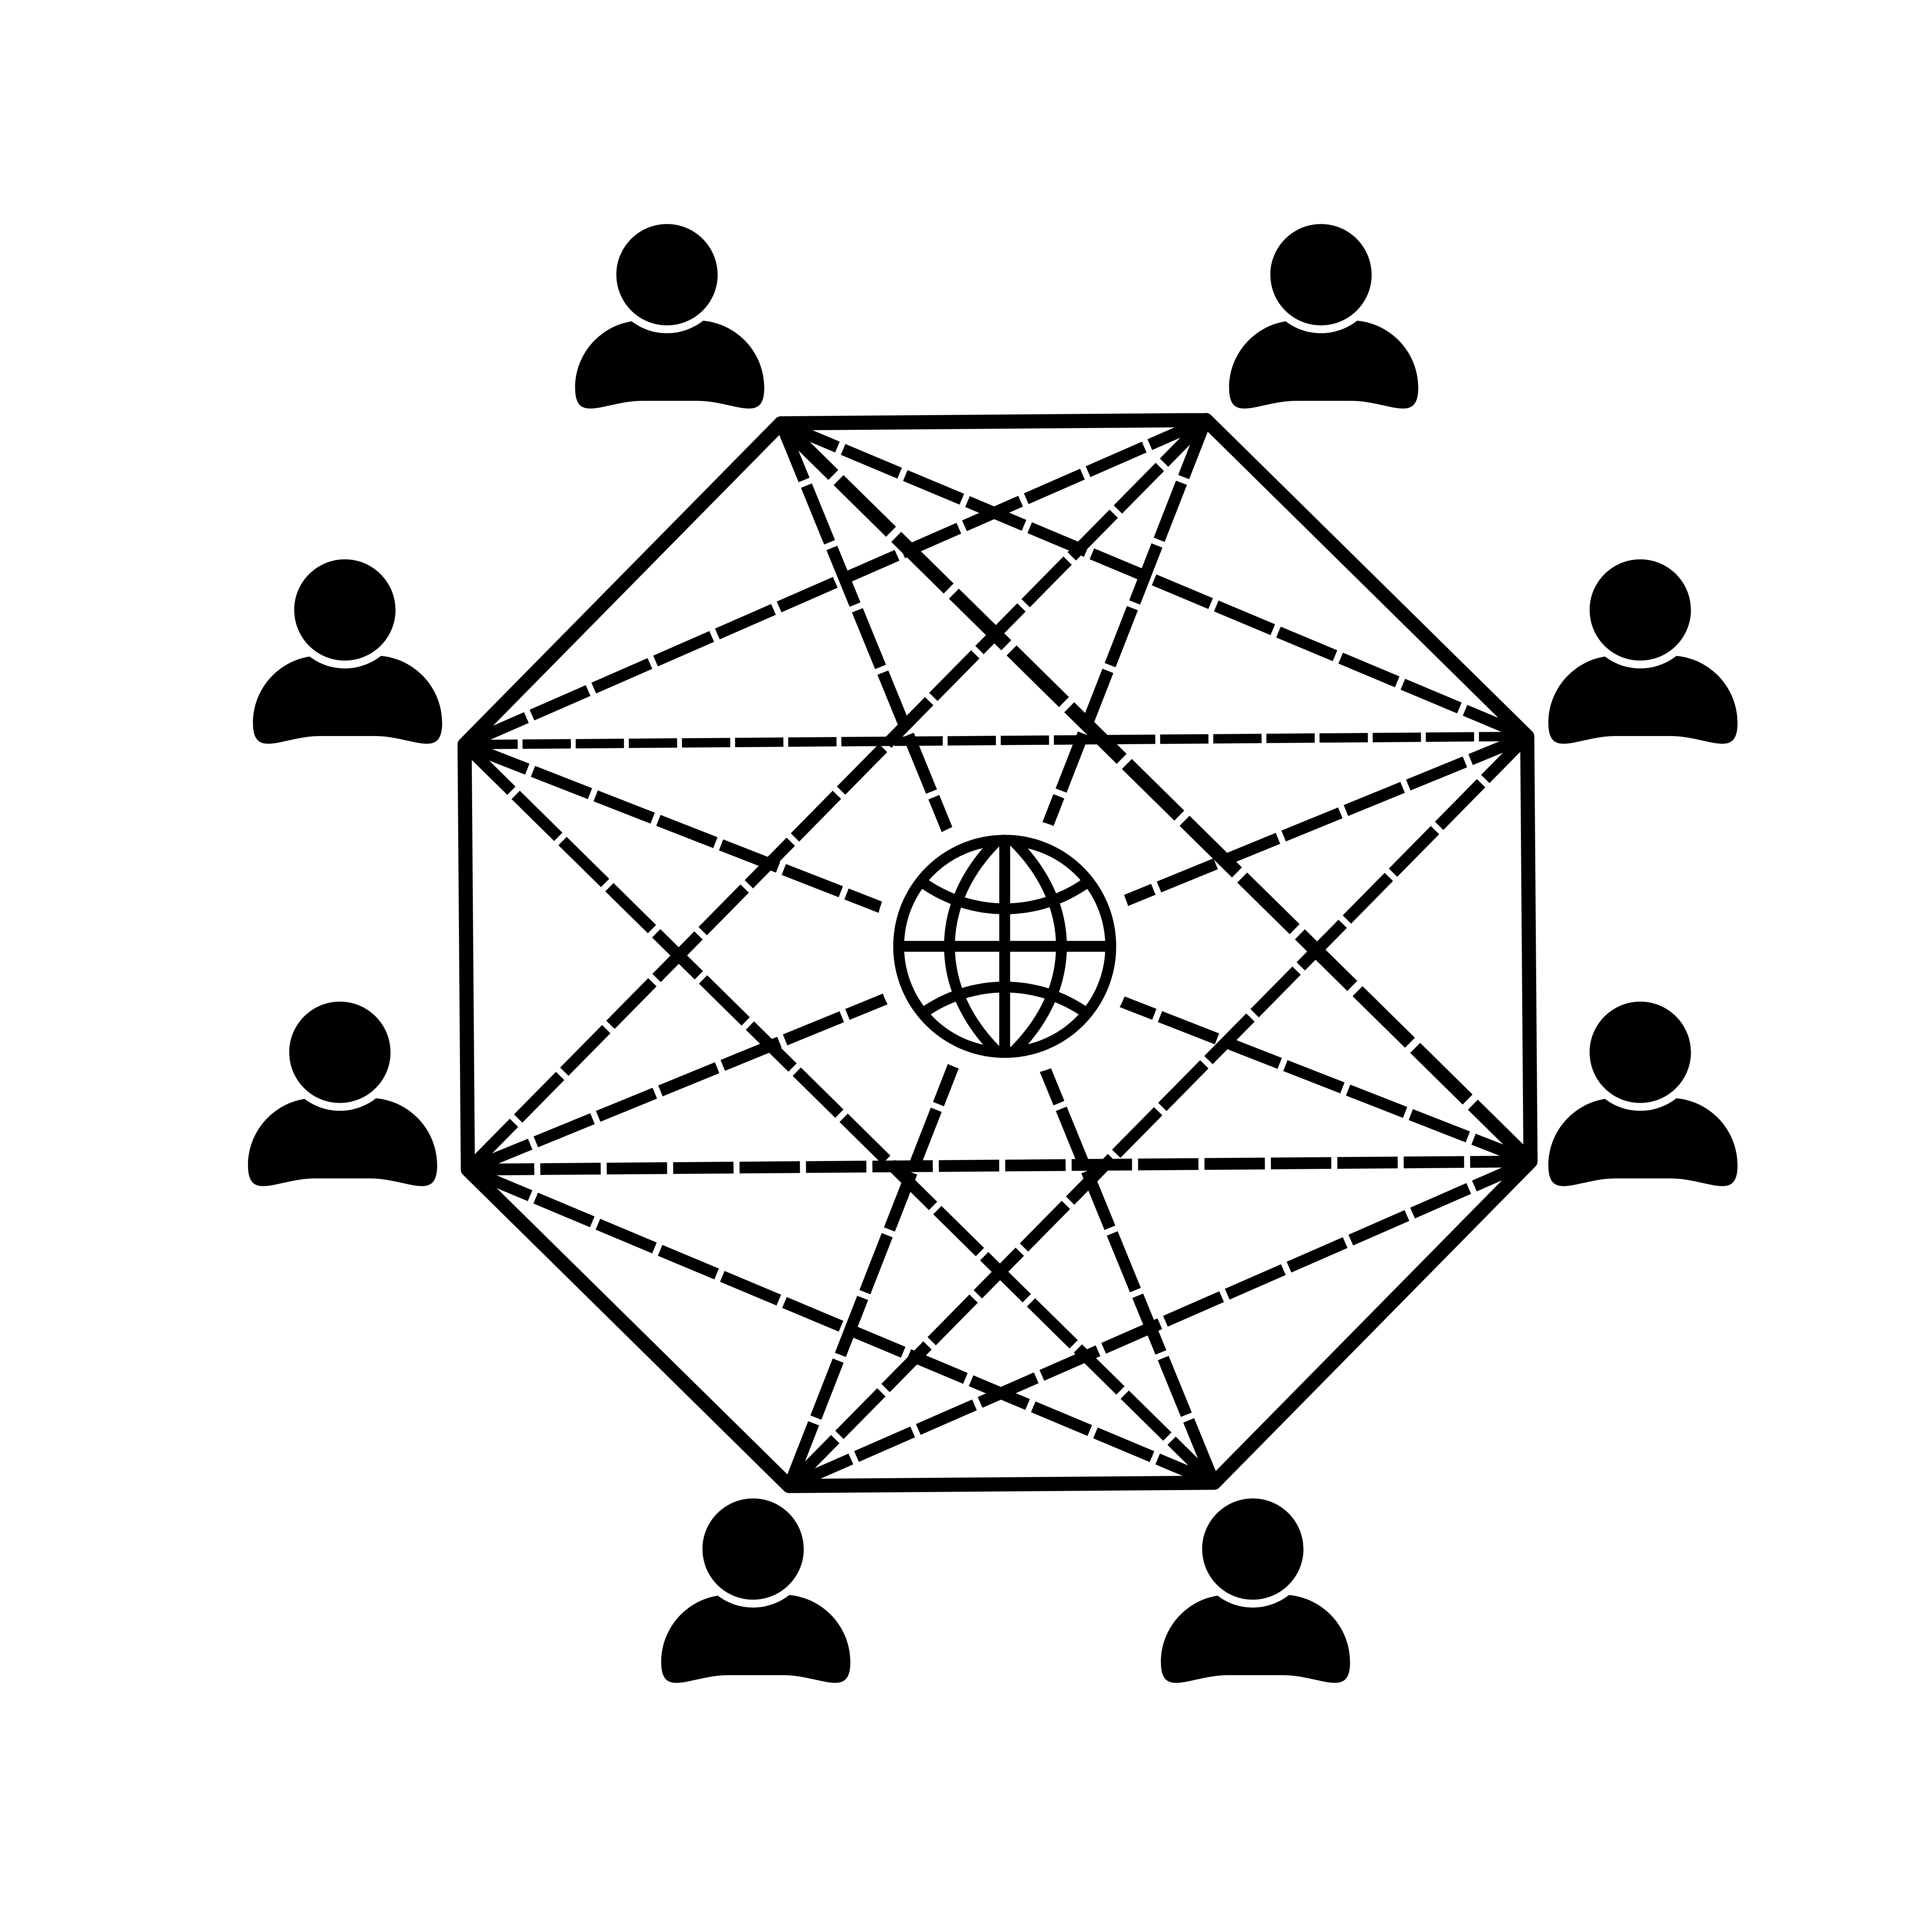
connect, network, people, business, icon, social, connection, networking, social network, work, concept, webinar, corporation, marketing, community, society, team, organization, communication, online, internet, design, platform, triangle, line, art, font, circle, symmetry, symbol, pattern, rectangle, drawing, illustration, line art, graphics, diagram, ball, games, clip art, graphic design